The Council of Egypt

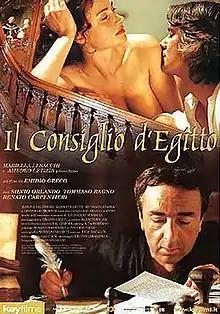

The Council of Egypt is a 2002 Italian drama film directed by Emidio Greco. It is based on the novel with the same name written by Leonardo Sciascia. It premiered at the 2002 Montreal World Film Festival, in which it entered the main competition. The film was awarded with a Nastro d'Argento for best scenography.